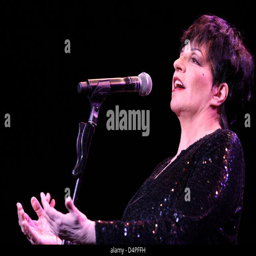
actor performs during her concert .